Marshall Herskovitz

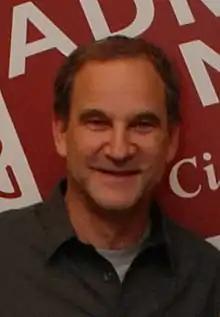
Herskovitz at George Mason University, 2008

Marshall Schreiber Herskovitz (born February 23, 1952) is an American film director, writer, and producer, and currently the President Emeritus of the Producers Guild of America. Among his productions are "Traffic", "The Last Samurai", "Blood Diamond", and "I Am Sam". Herskovitz has directed two feature films, "Jack the Bear" and "Dangerous Beauty". Herskovitz was a creator and executive producer of the television shows "thirtysomething", "My So-Called Life", and "Once and Again", and also wrote and directed several episodes of all three series.